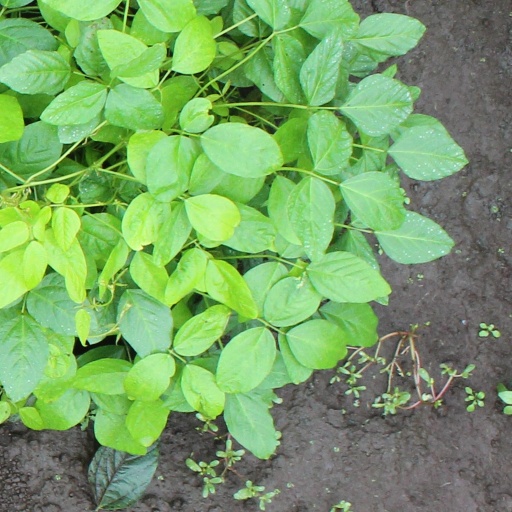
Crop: soybean